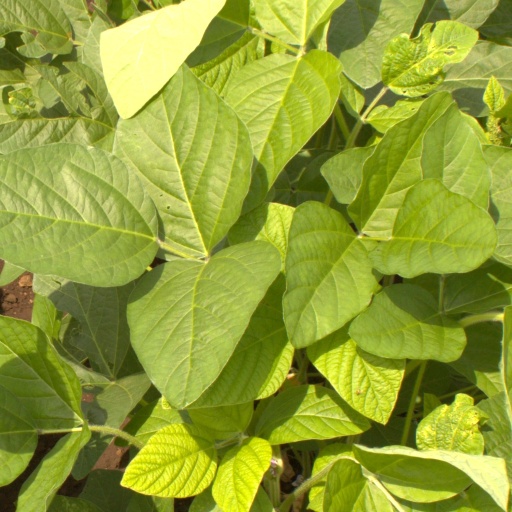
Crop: soybean